Cossacks: European Wars

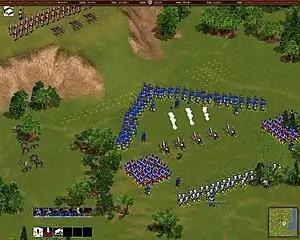
Two armies meet

There are 6 basic resources in the game that are crucial to the player's military victory. These are gold, wood, food, stone, iron and coal. Gold, iron and coal may only be acquired by constructing mines over a designated resource area and sending peasants into them whereas food is cultivated from mills and via the use of fishing boats. Wood and stone are gathered by conventional means and there are also specific areas where these may be collected. Depending on the type of unit or structure being built, the amount of resources needed to create a unit/structure would inflate quantitatively with each successive one built or trained. Depleted resources would result in an undesirable penalty for the player such as a lack of food will signify a famine for the state and the player's units will die from lack of supplies. Similarly, a lack of coal and iron means that shooters and cannons will cease to fire their weapons whereas a lack of gold will mean that units which require maintenance paid will commit mutiny against the state. The economic workforce consists of peasants who can multitask and also attack enemy soldiers. They can, however, also be captured by enemy troops and turned to the enemy's allegiance.